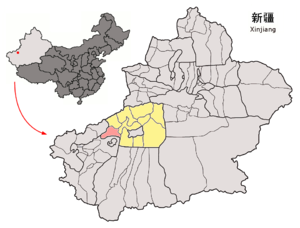
Le xian de Kalpin est un district administratif de la région autonome du Xinjiang en Chine. Il est placé sous la juridiction de la préfecture d'Aksou.